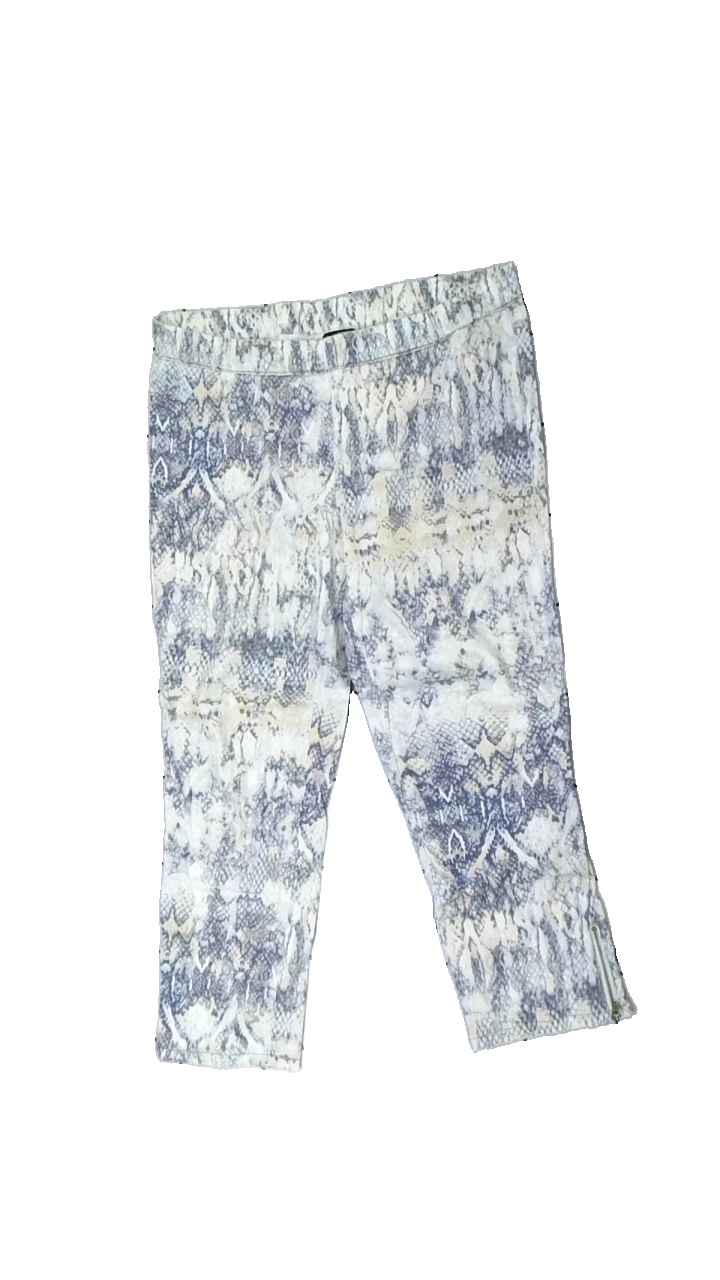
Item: Trousers (Ladies)
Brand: Kappahl
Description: byxor som går till knäna med ormskinnsmönster
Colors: Blue, Beige, Grey
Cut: Cropped
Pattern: Other
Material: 100% cotton
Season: All
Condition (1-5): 5
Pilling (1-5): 5
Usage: Reuse
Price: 50-100